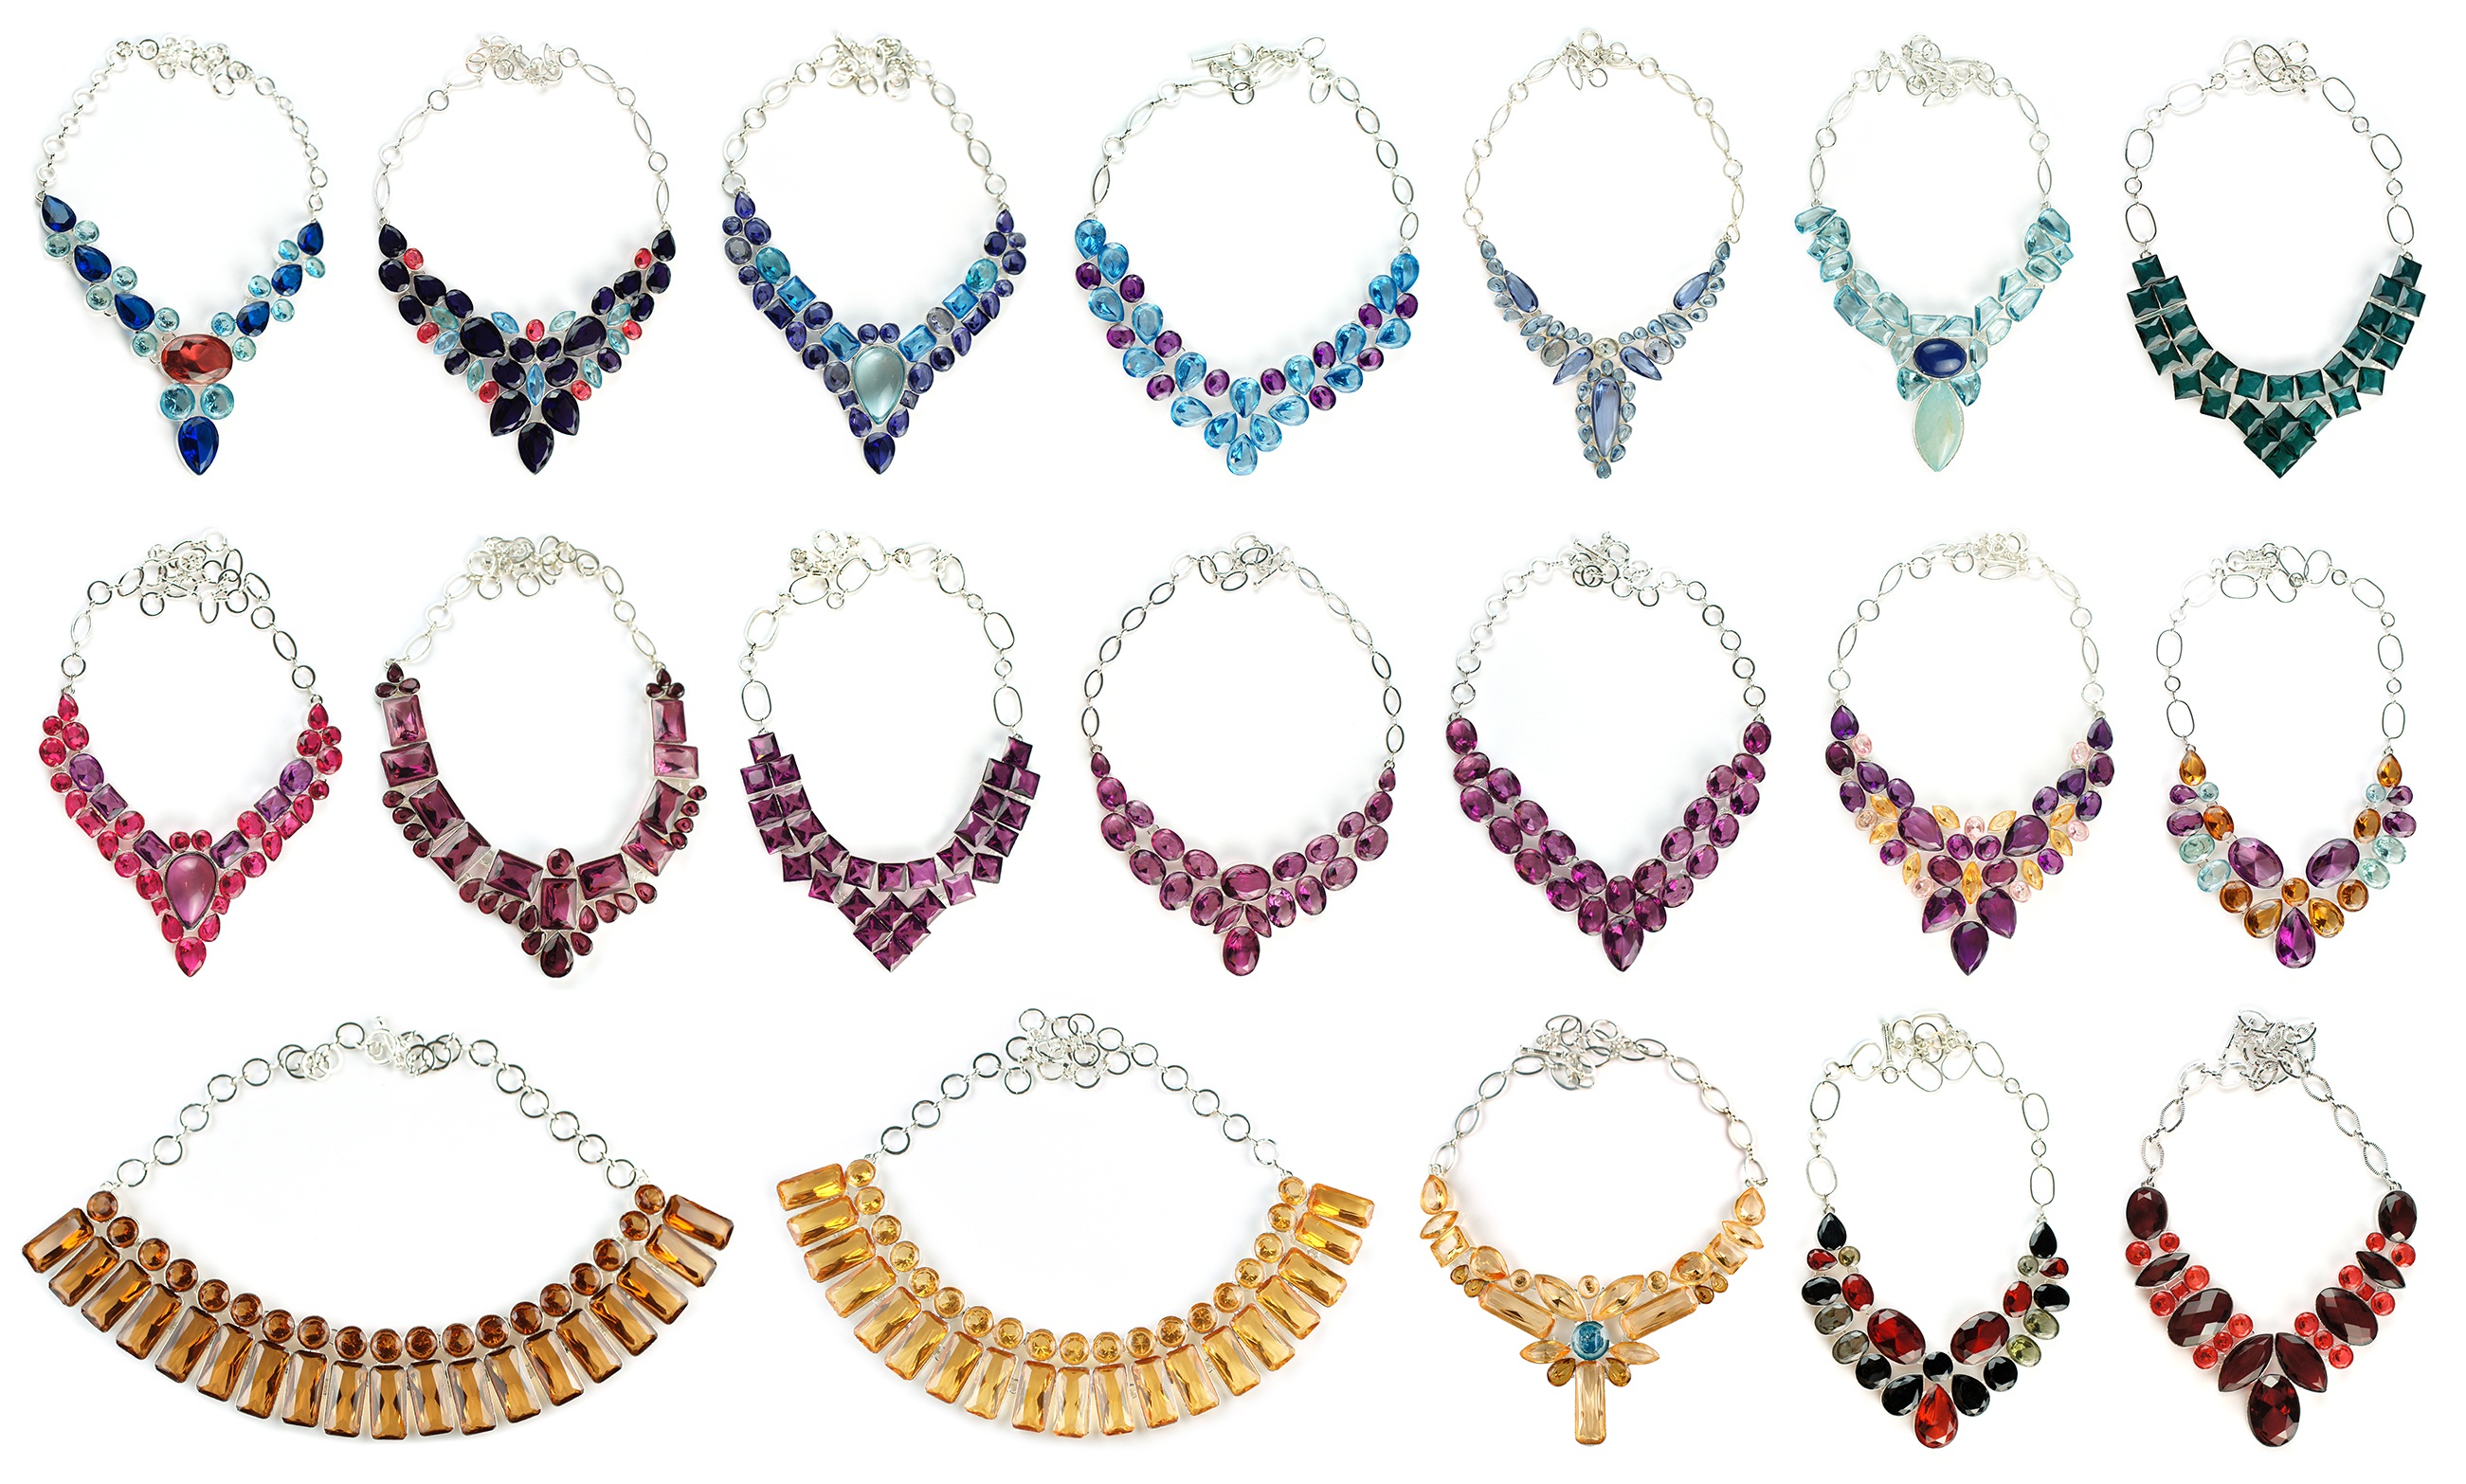
chain, purple, glass, pattern, green, red, brown, blue, colorful, yellow, pink, jewelry, circle, necklace, jewellery, jewel, font, stones, silver, teal, big, handmade, huge, sterling, quartz, necklaces, gems, semiprecious, bezel, gemstones, fashion accessory, body jewelry, bling bling, chokers